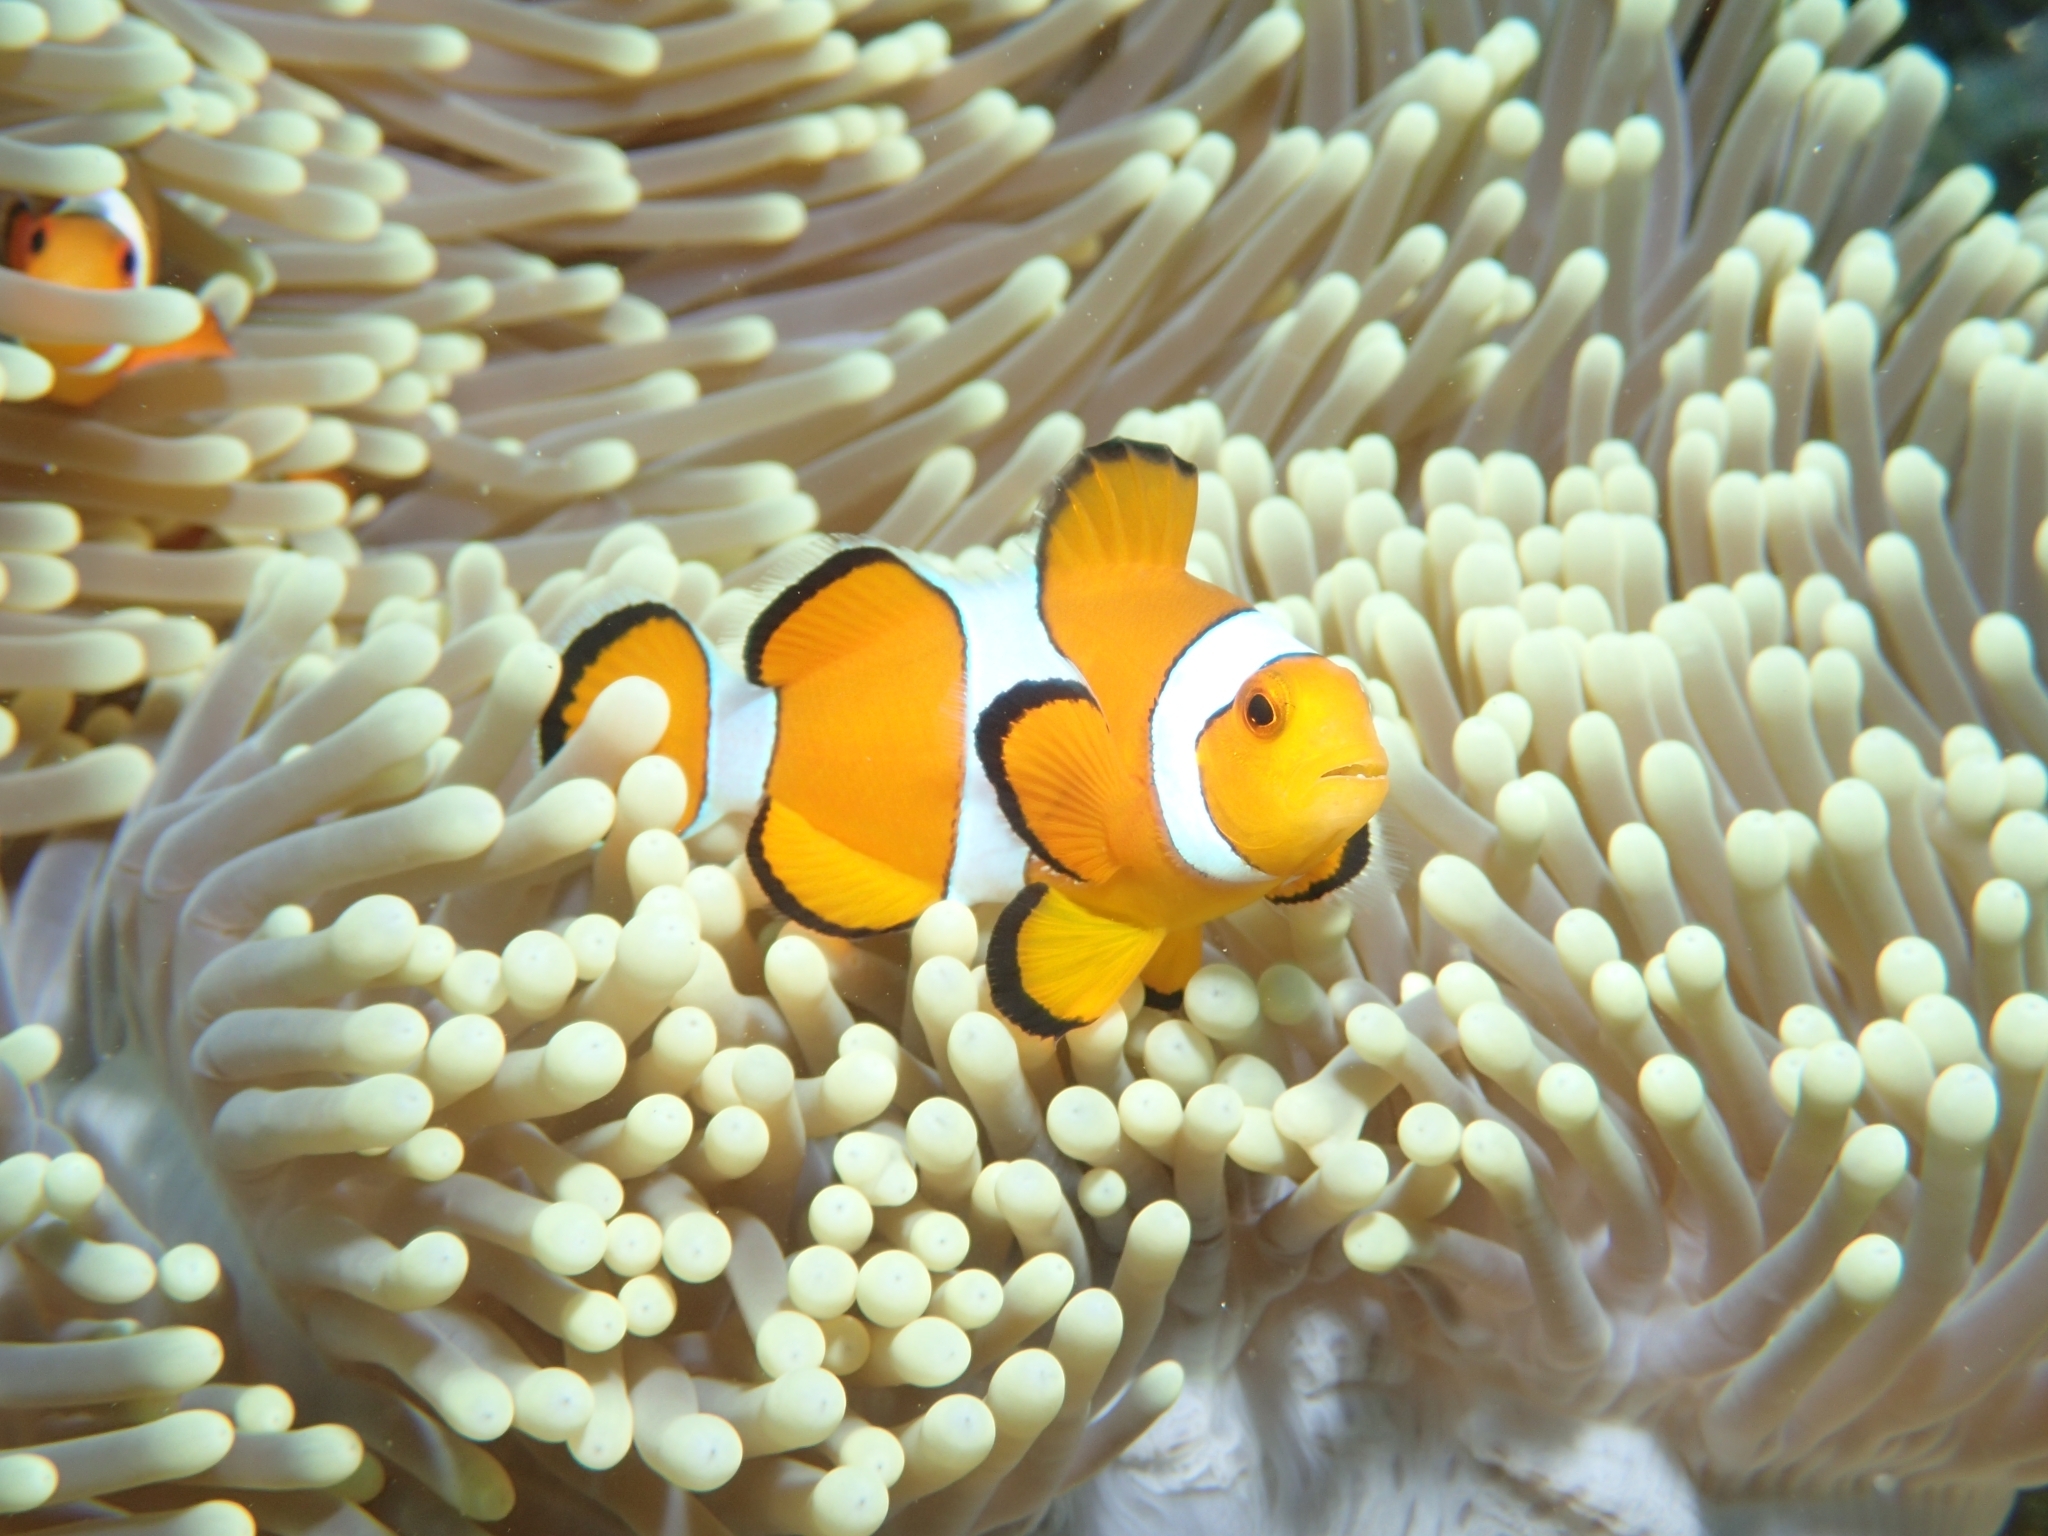
Amphiprion ocellaris (Ocellaris Anemonefish)